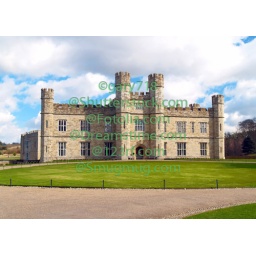
The leeds castle under sunny sky in England